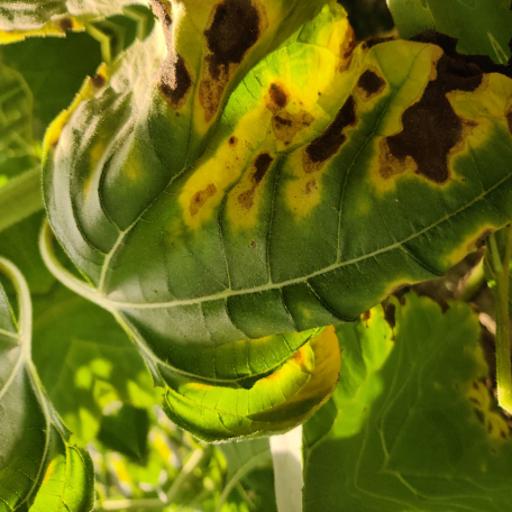
Label: Downy_mildew